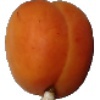
Label: Apricot 1